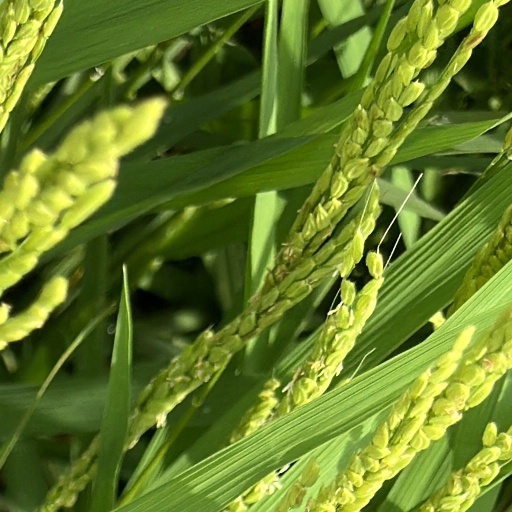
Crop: rice